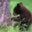
Label: bear